Nguyen Do

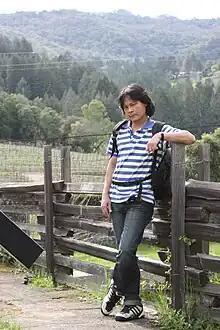
Nguyen Do at Jack London's museum, 2010

Nguyen Do (1959) is the pen name of Dos Nguyen, a Vietnamese American poet, editor, and translator.